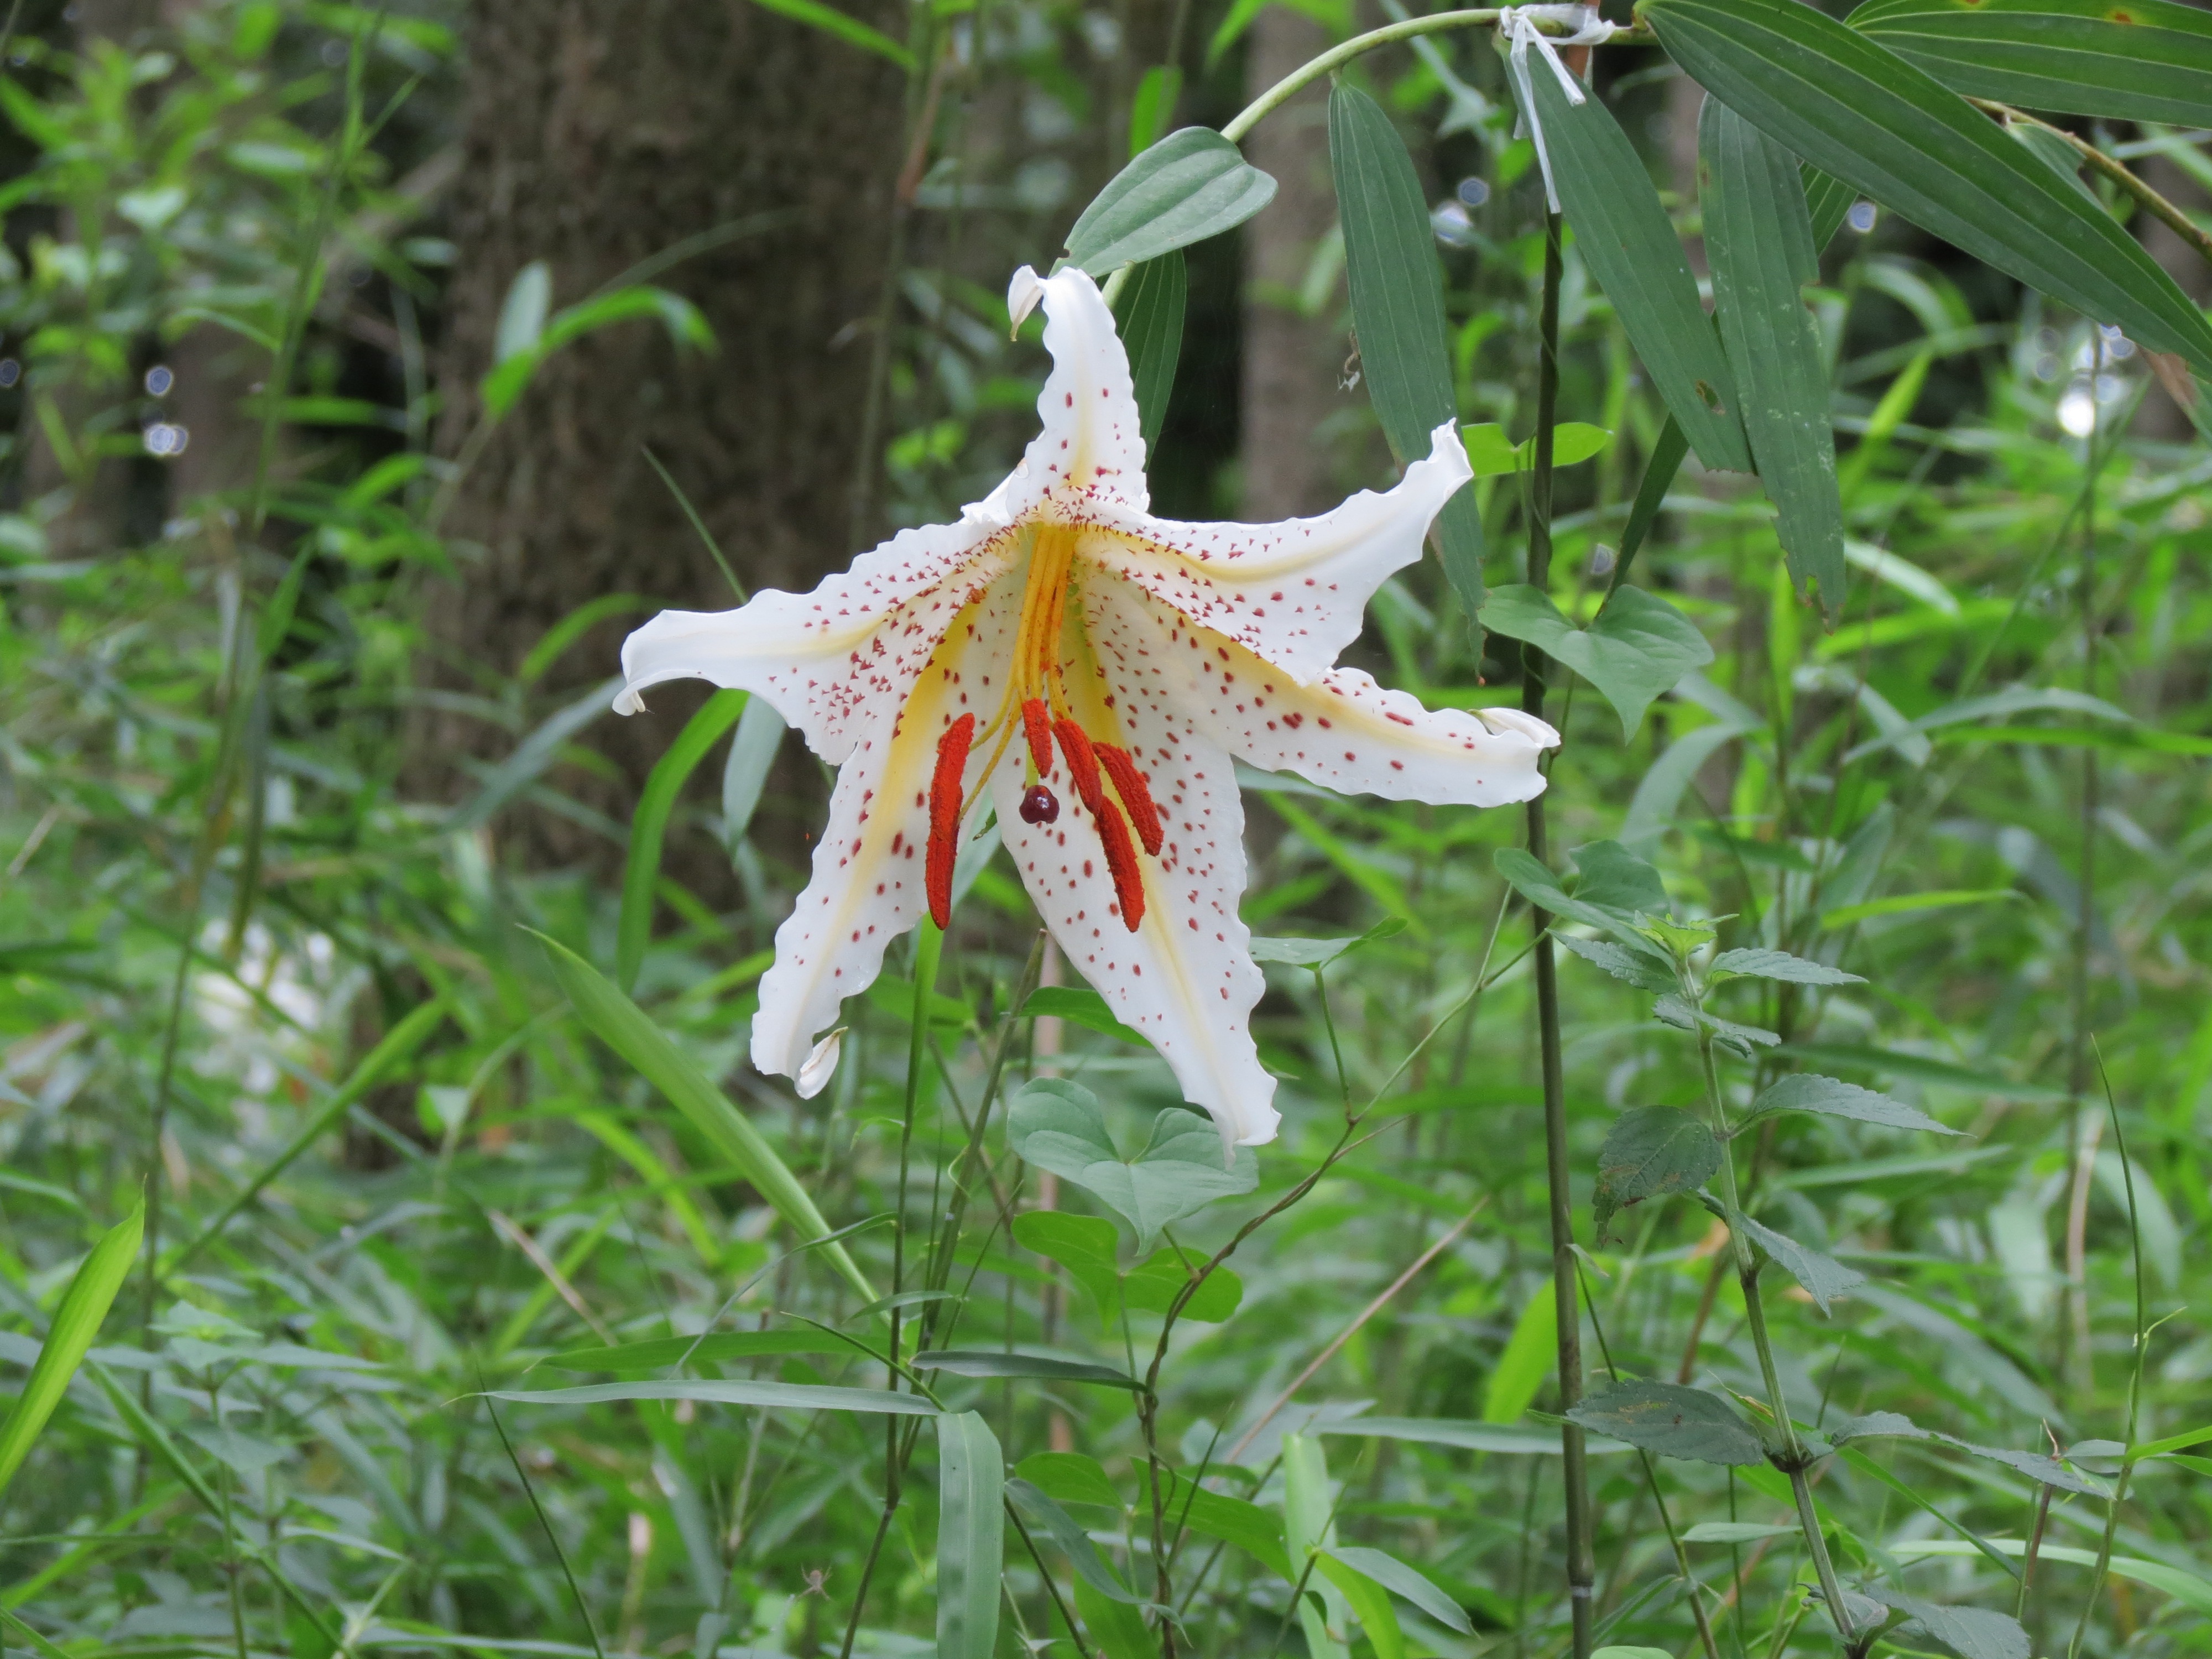
plant, white, leaf, flower, natural, botany, flora, wildflower, lily, flowering plant, land plant